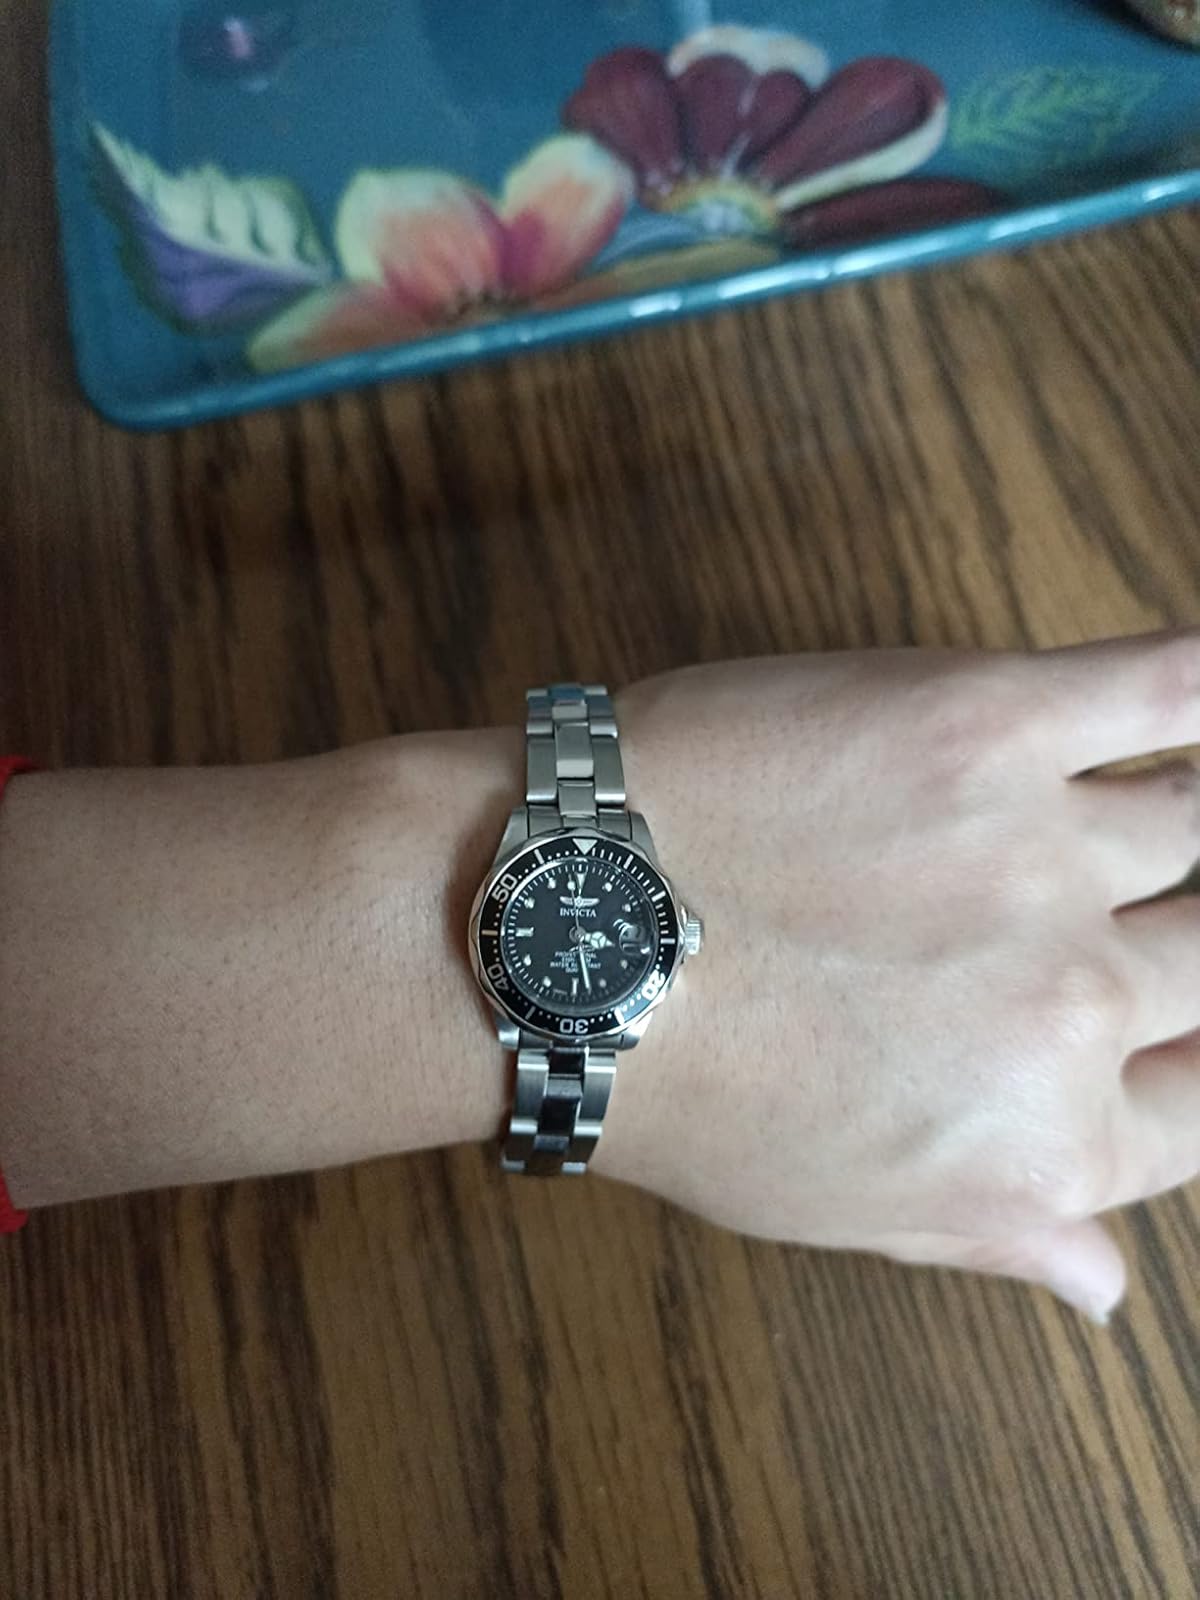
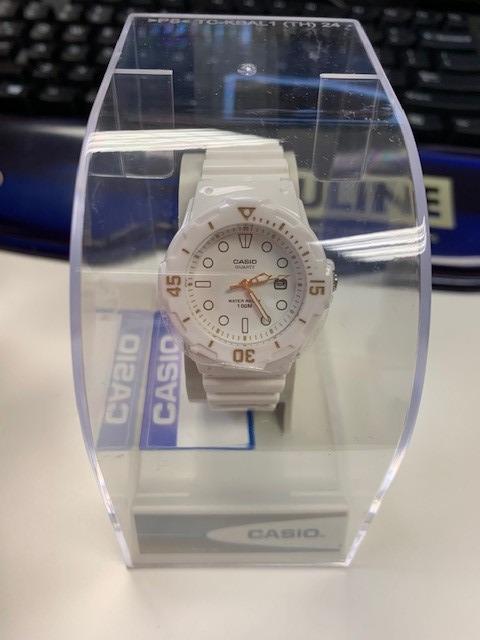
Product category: accessories_watch
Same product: no